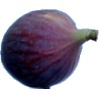
Label: fig